Archer Avenue lines

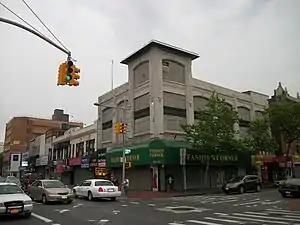
The former station house of 168th Street station, the former terminal of the BMT Jamaica Line.

The Archer Avenue subway's groundbreaking took place on August 15, 1972, at Archer Avenue and 151st Street. The first section of the line to be built was between 147th Place and 151st Street under Archer Avenue. $162 million of the $242 million project was paid for by the city, with the state footing the remainder of the bill. Construction on the Archer Avenue subway began on October 23, 1973, at 159th Street and Beaver Road, just south of Archer Avenue. It was then expected that the subway would be complete by 1980 or 1981.